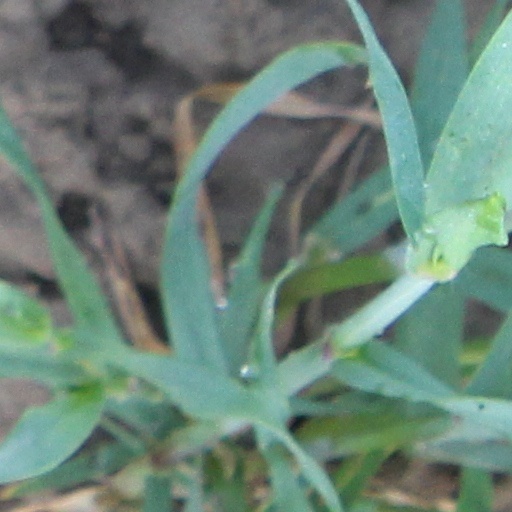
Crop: wheat